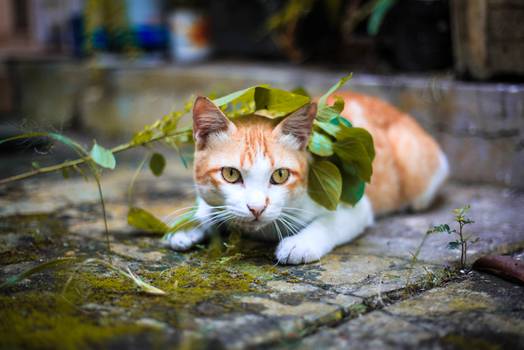
Label: No Watermark